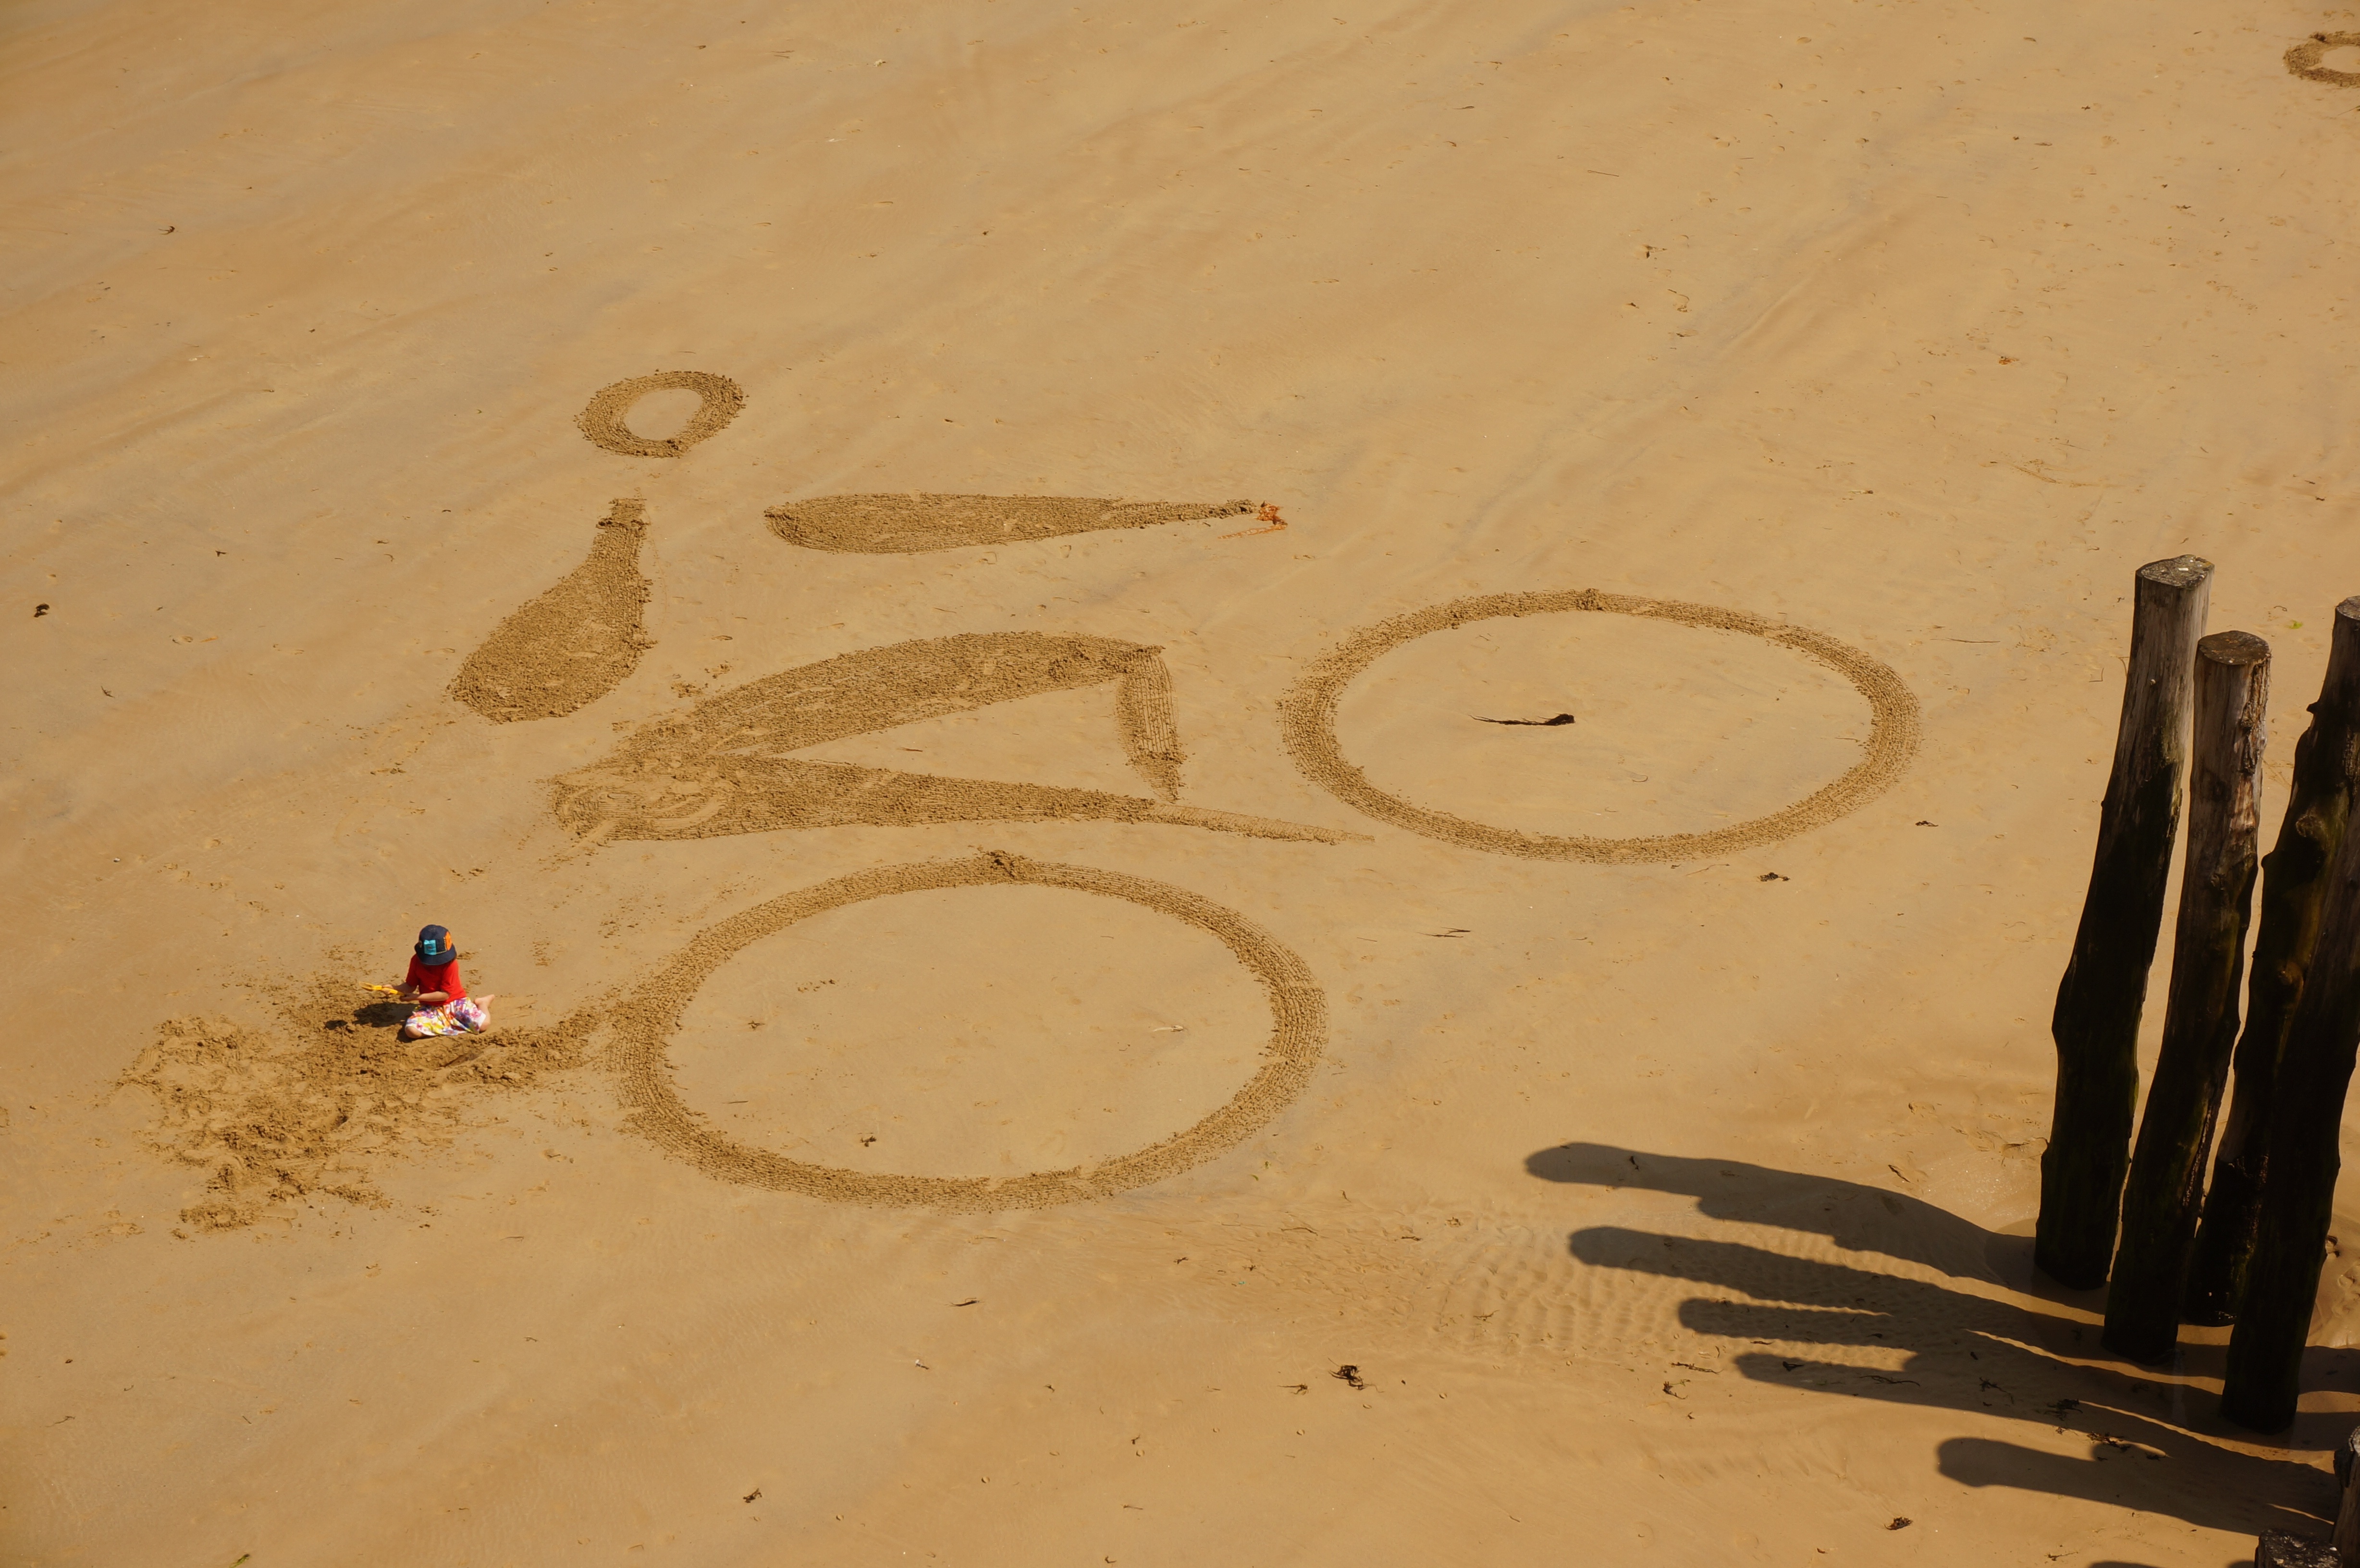
beach, sand, wood, bike, soil, material, art, drawing, shape, saint malo